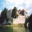
Label: castle